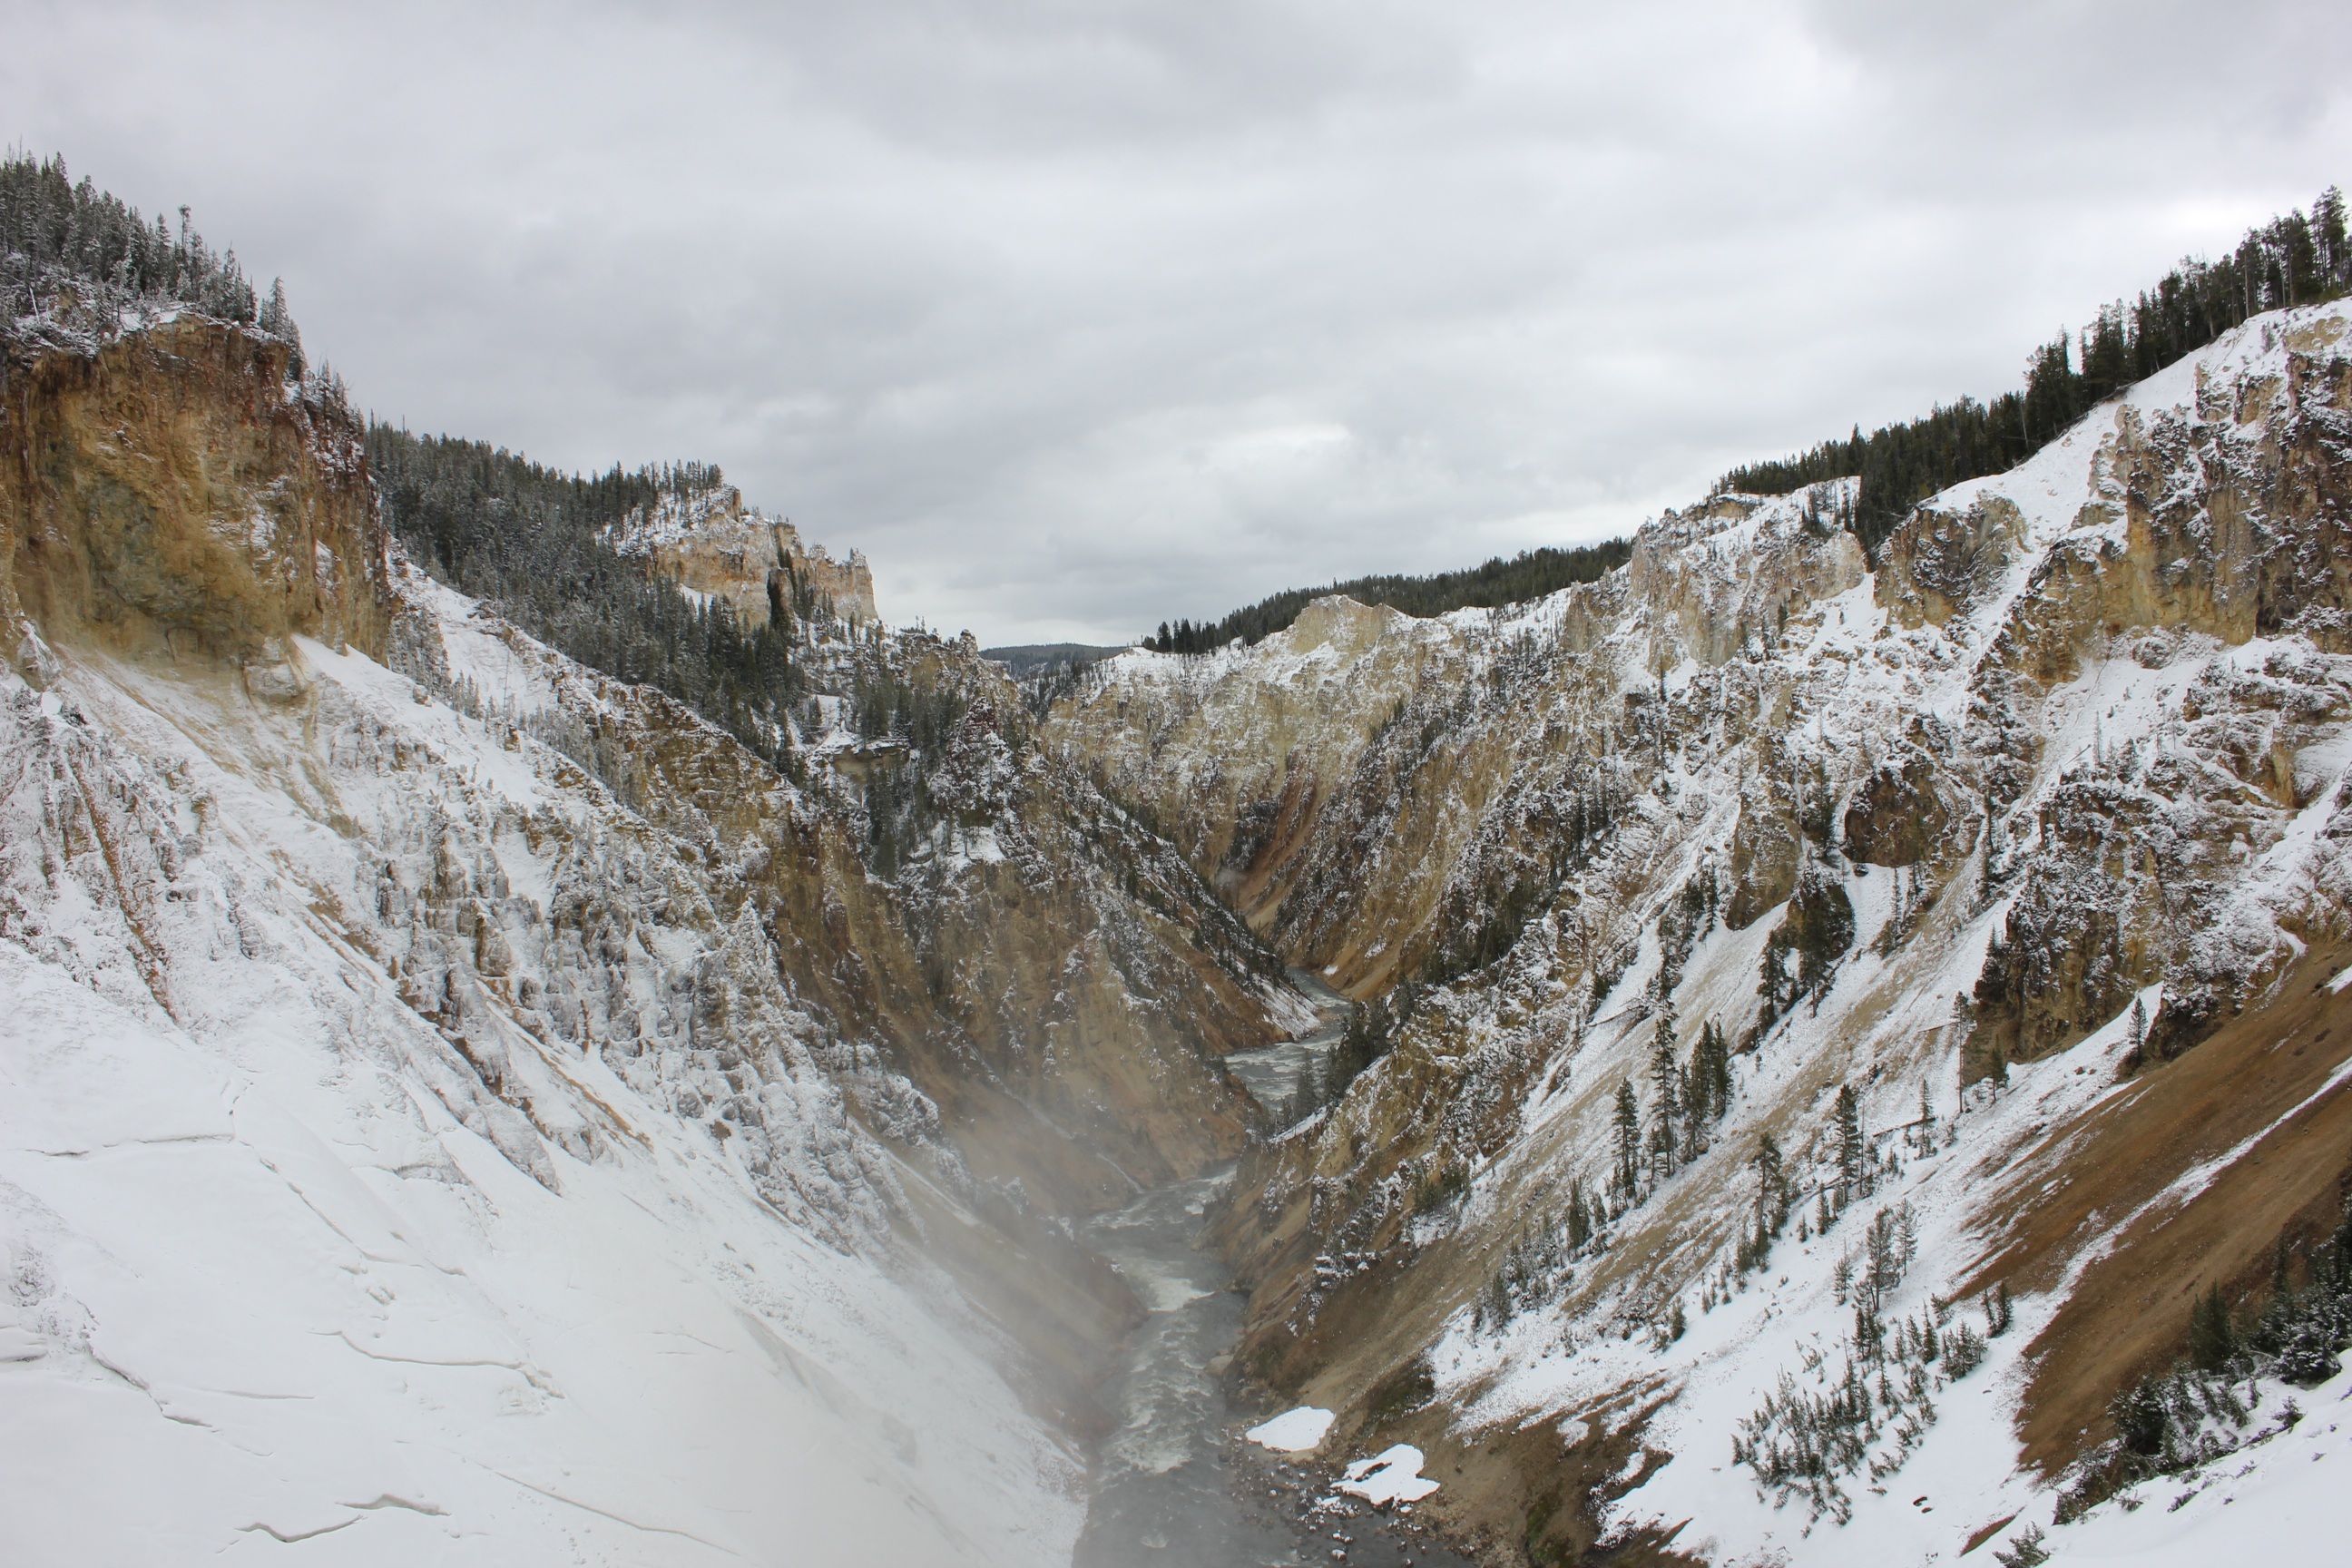
rock, waterfall, wilderness, mountain, snow, winter, adventure, river, mountain range, ice, weather, terrain, season, ridge, summit, mountains, alps, landform, mountain pass, mountainous landforms, geological phenomenon